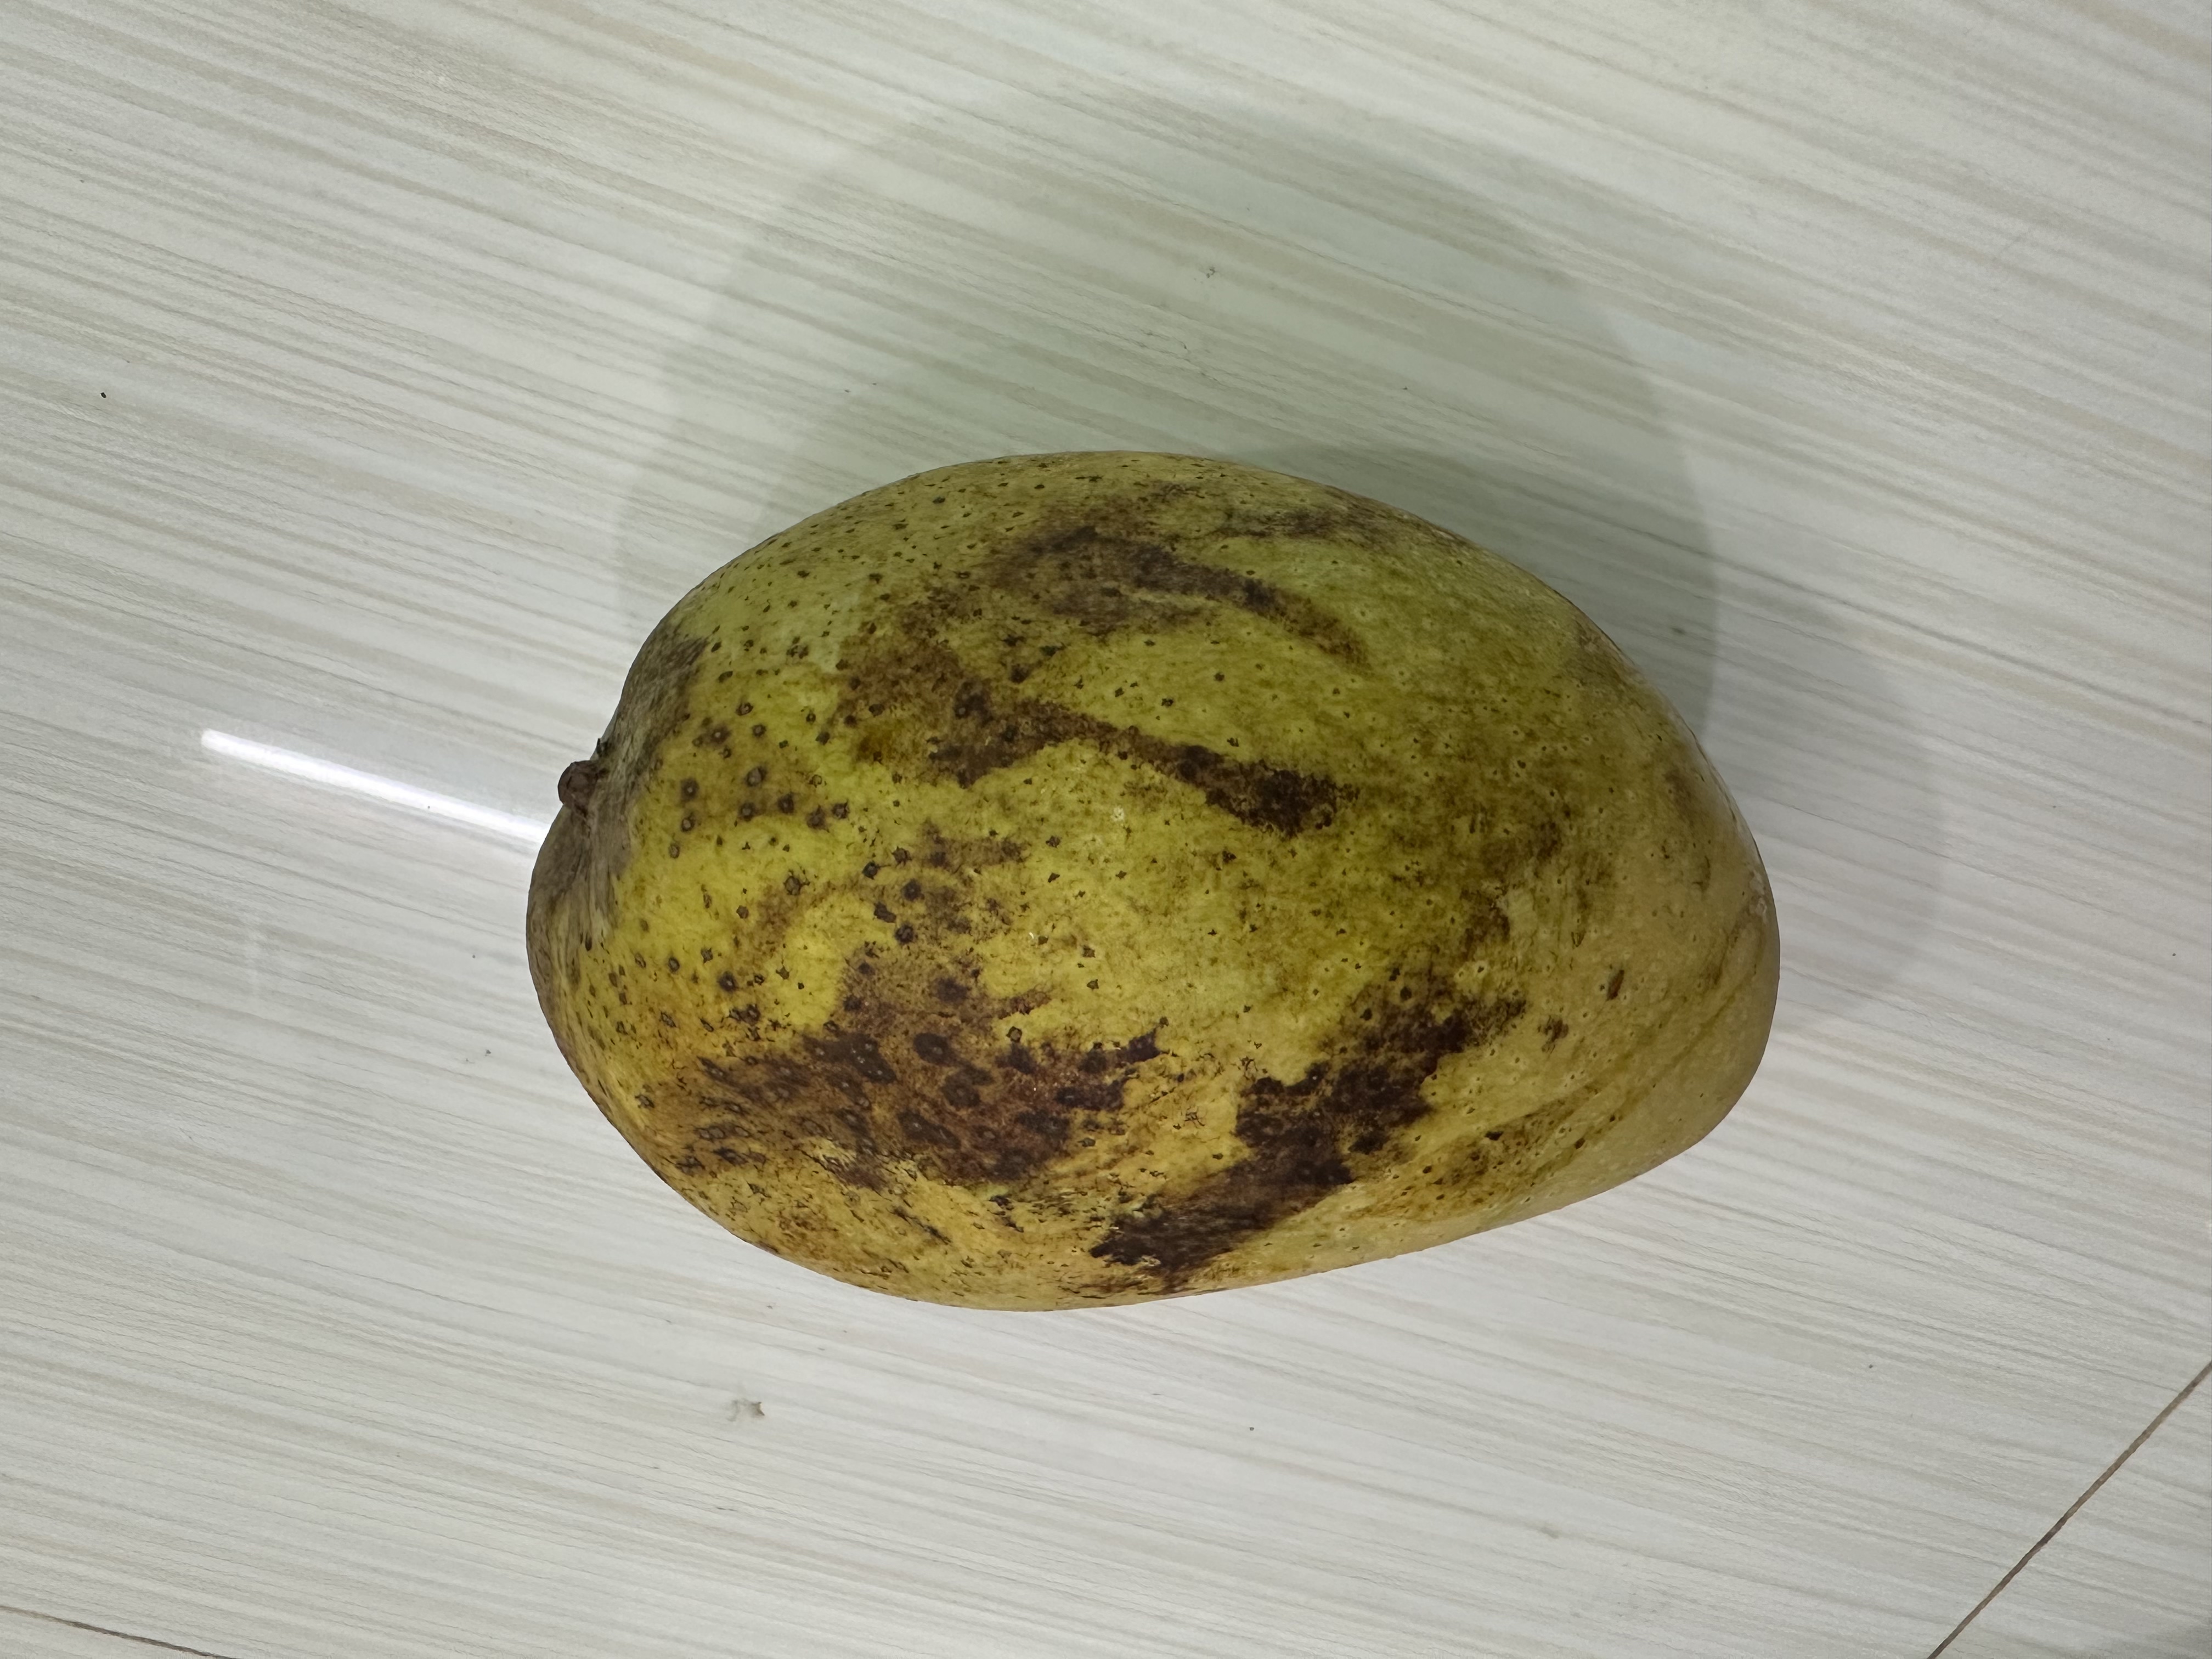
Mango variety: Fazlee